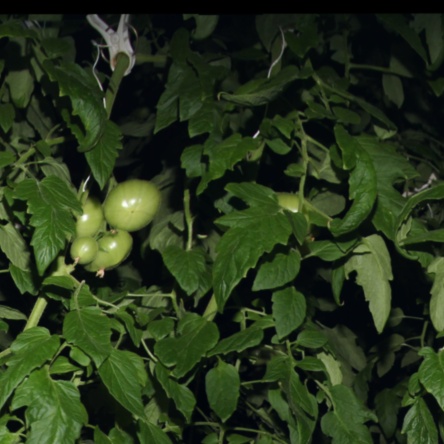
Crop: tomato